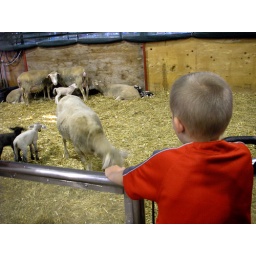
We checked out sheep in the birthing barn at state fair. Lots of little sheep running around.